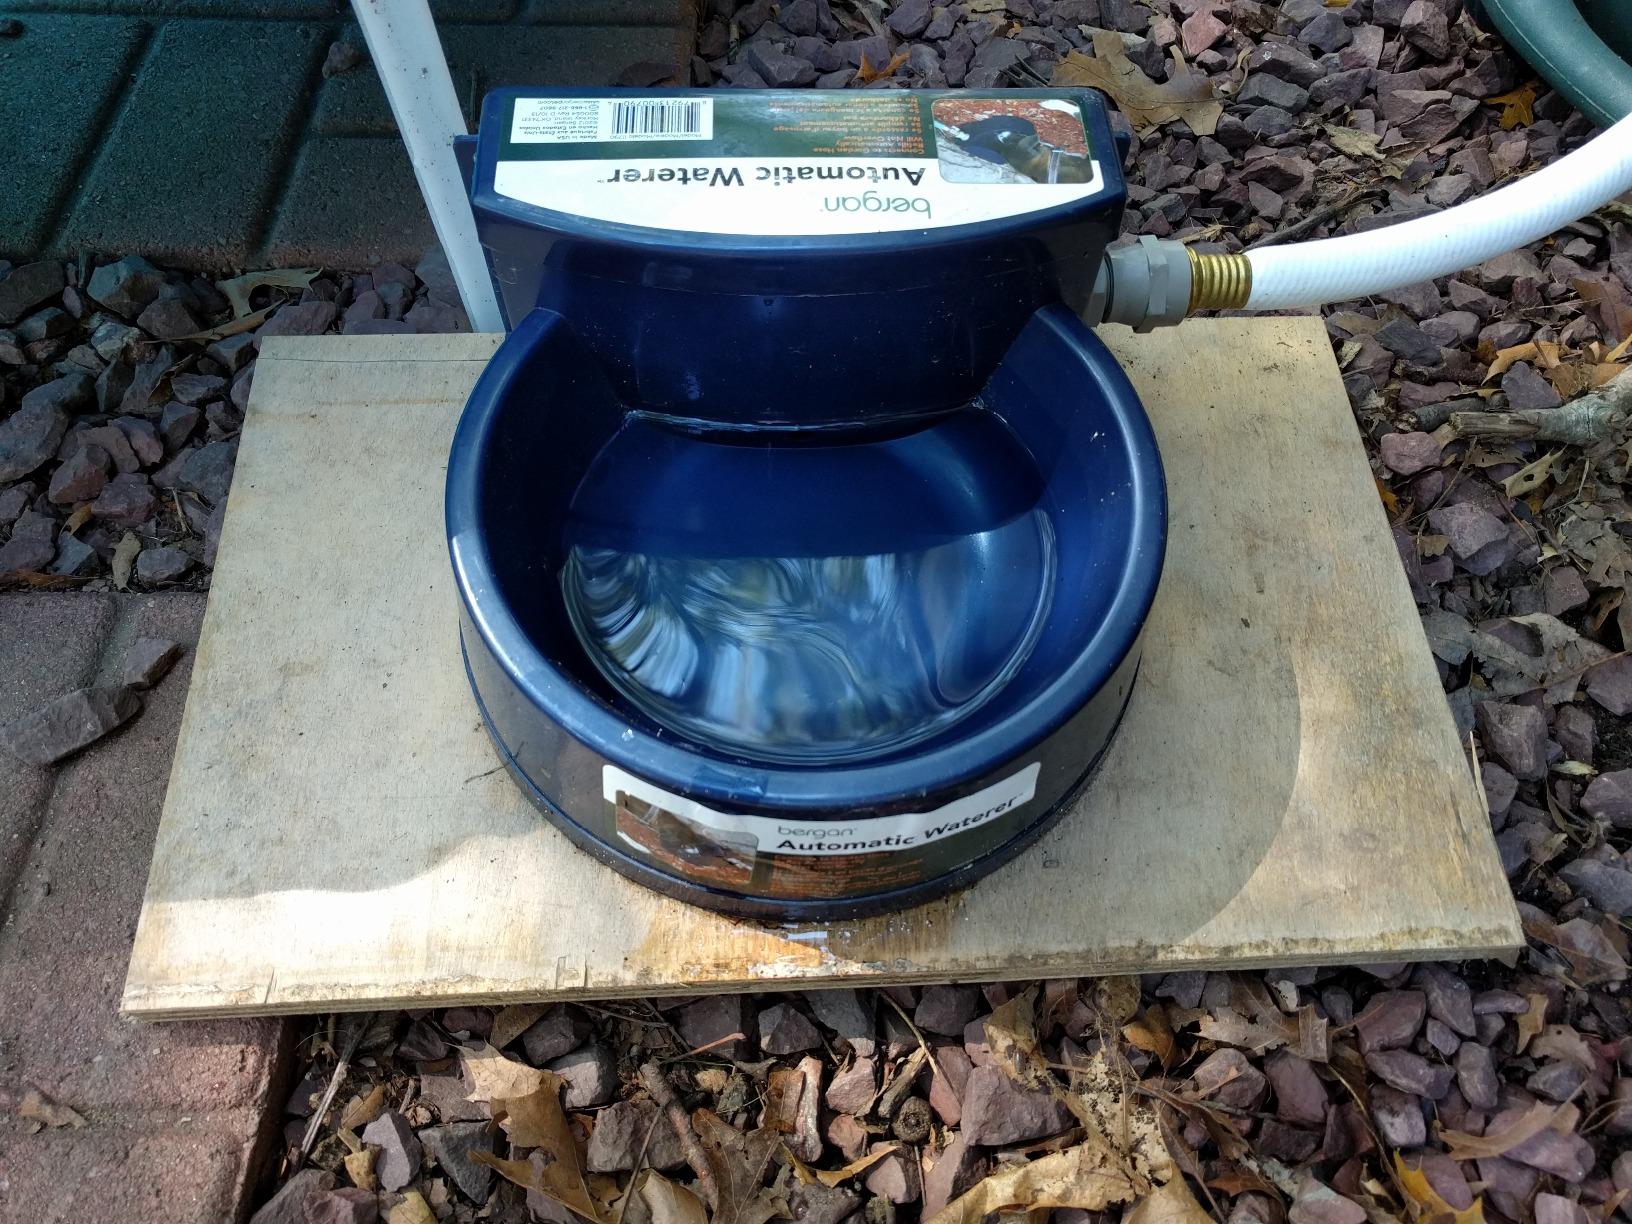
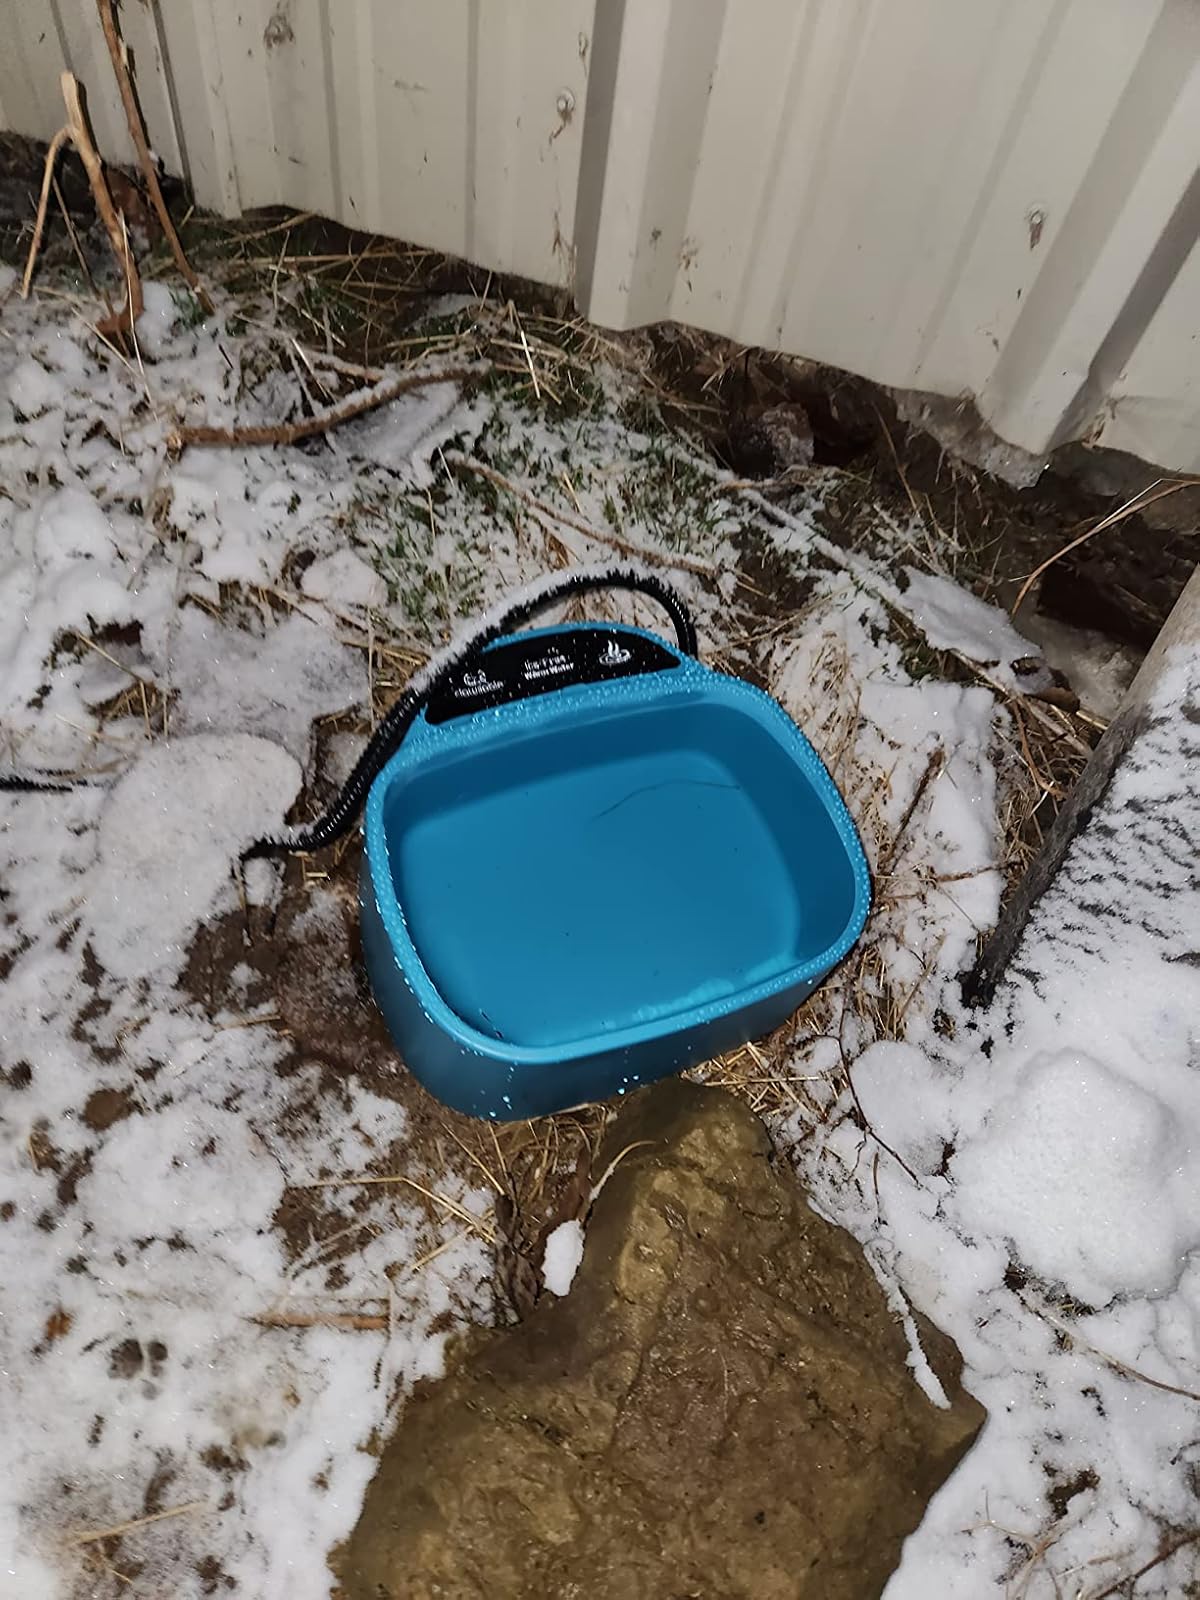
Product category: items_bowl
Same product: no